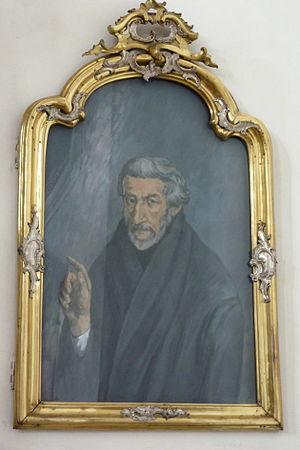
Le Musée Gutenberg est un musée consacré à l'imprimerie en général et à Gutenberg en particulier, situé à Fribourg, en Suisse.
Saint Pierre Canisius, nommé aussi Pierre Kanis, né le 8 mai 1521 à Nimègue et décédé à Fribourg le 21 décembre 1597, est l'un des premiers membres de la Compagnie de Jésus. Il passe l'essentiel de sa vie de prêtre jésuite en Allemagne et en Suisse. Auteur d'un catéchisme populaire, il s'attacha à réformer l'Église catholique et ainsi enrayer la progression du protestantisme.